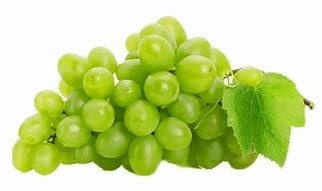
Label: grape